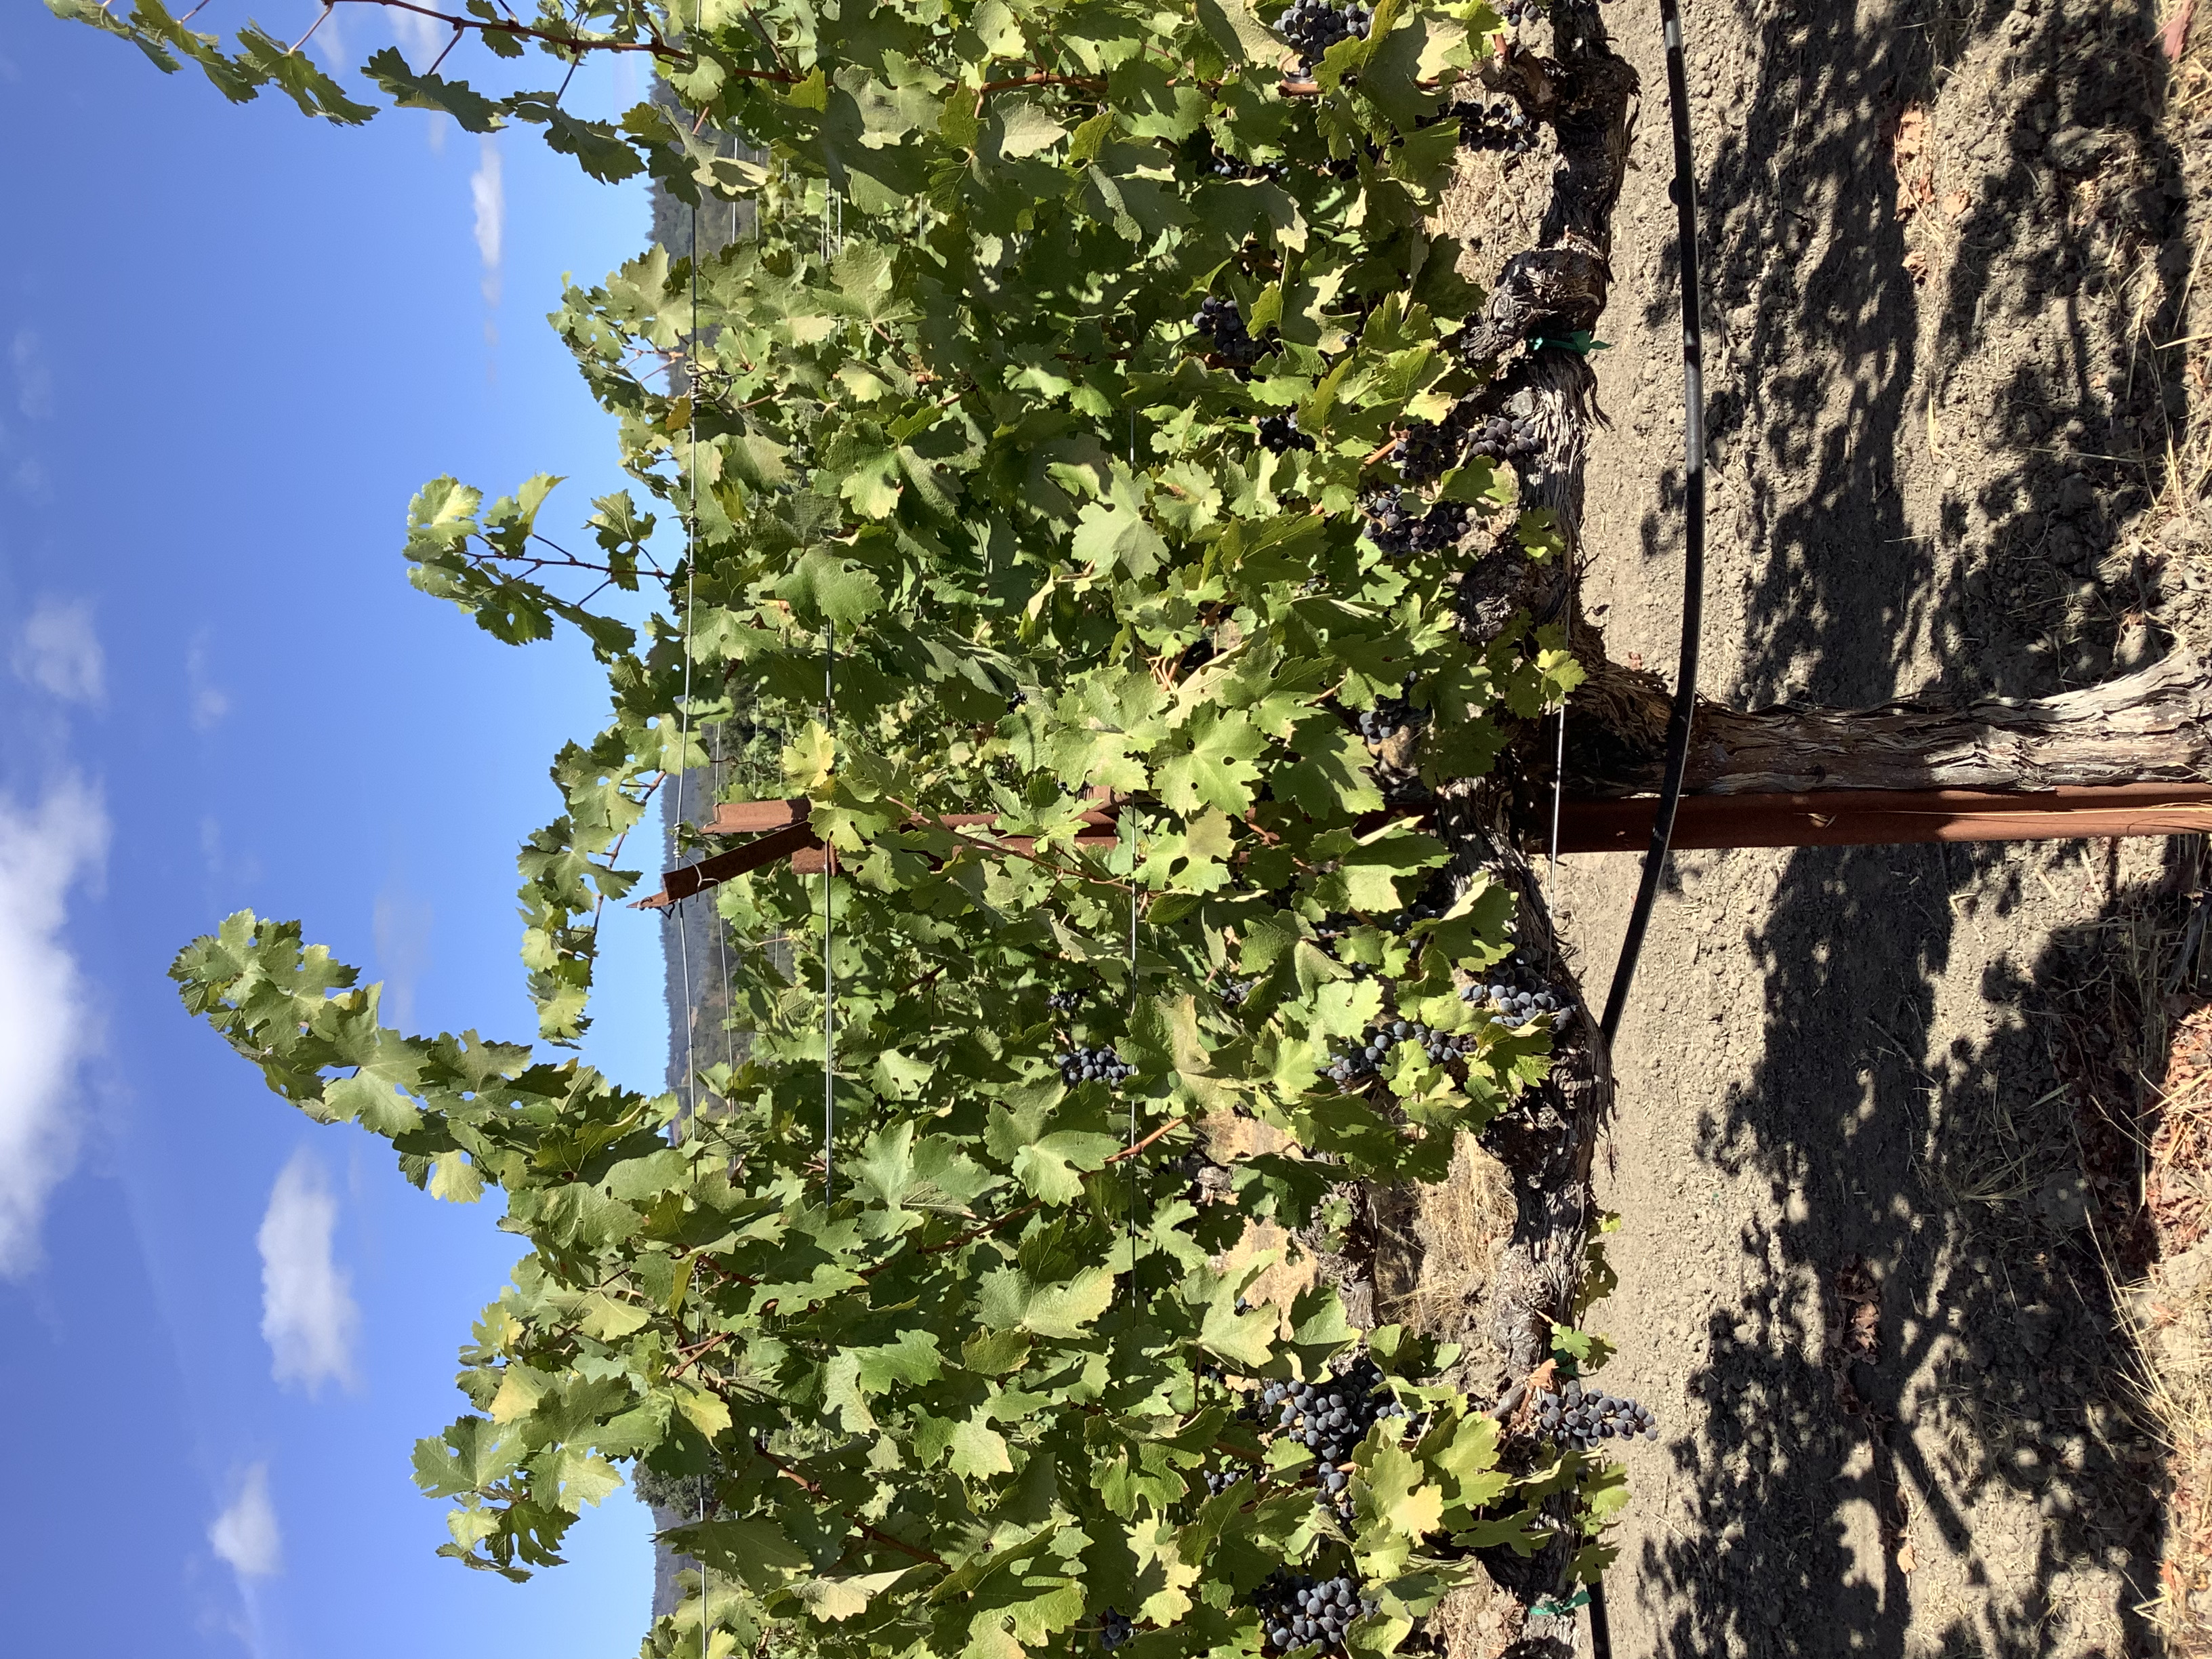
Label: No Virus